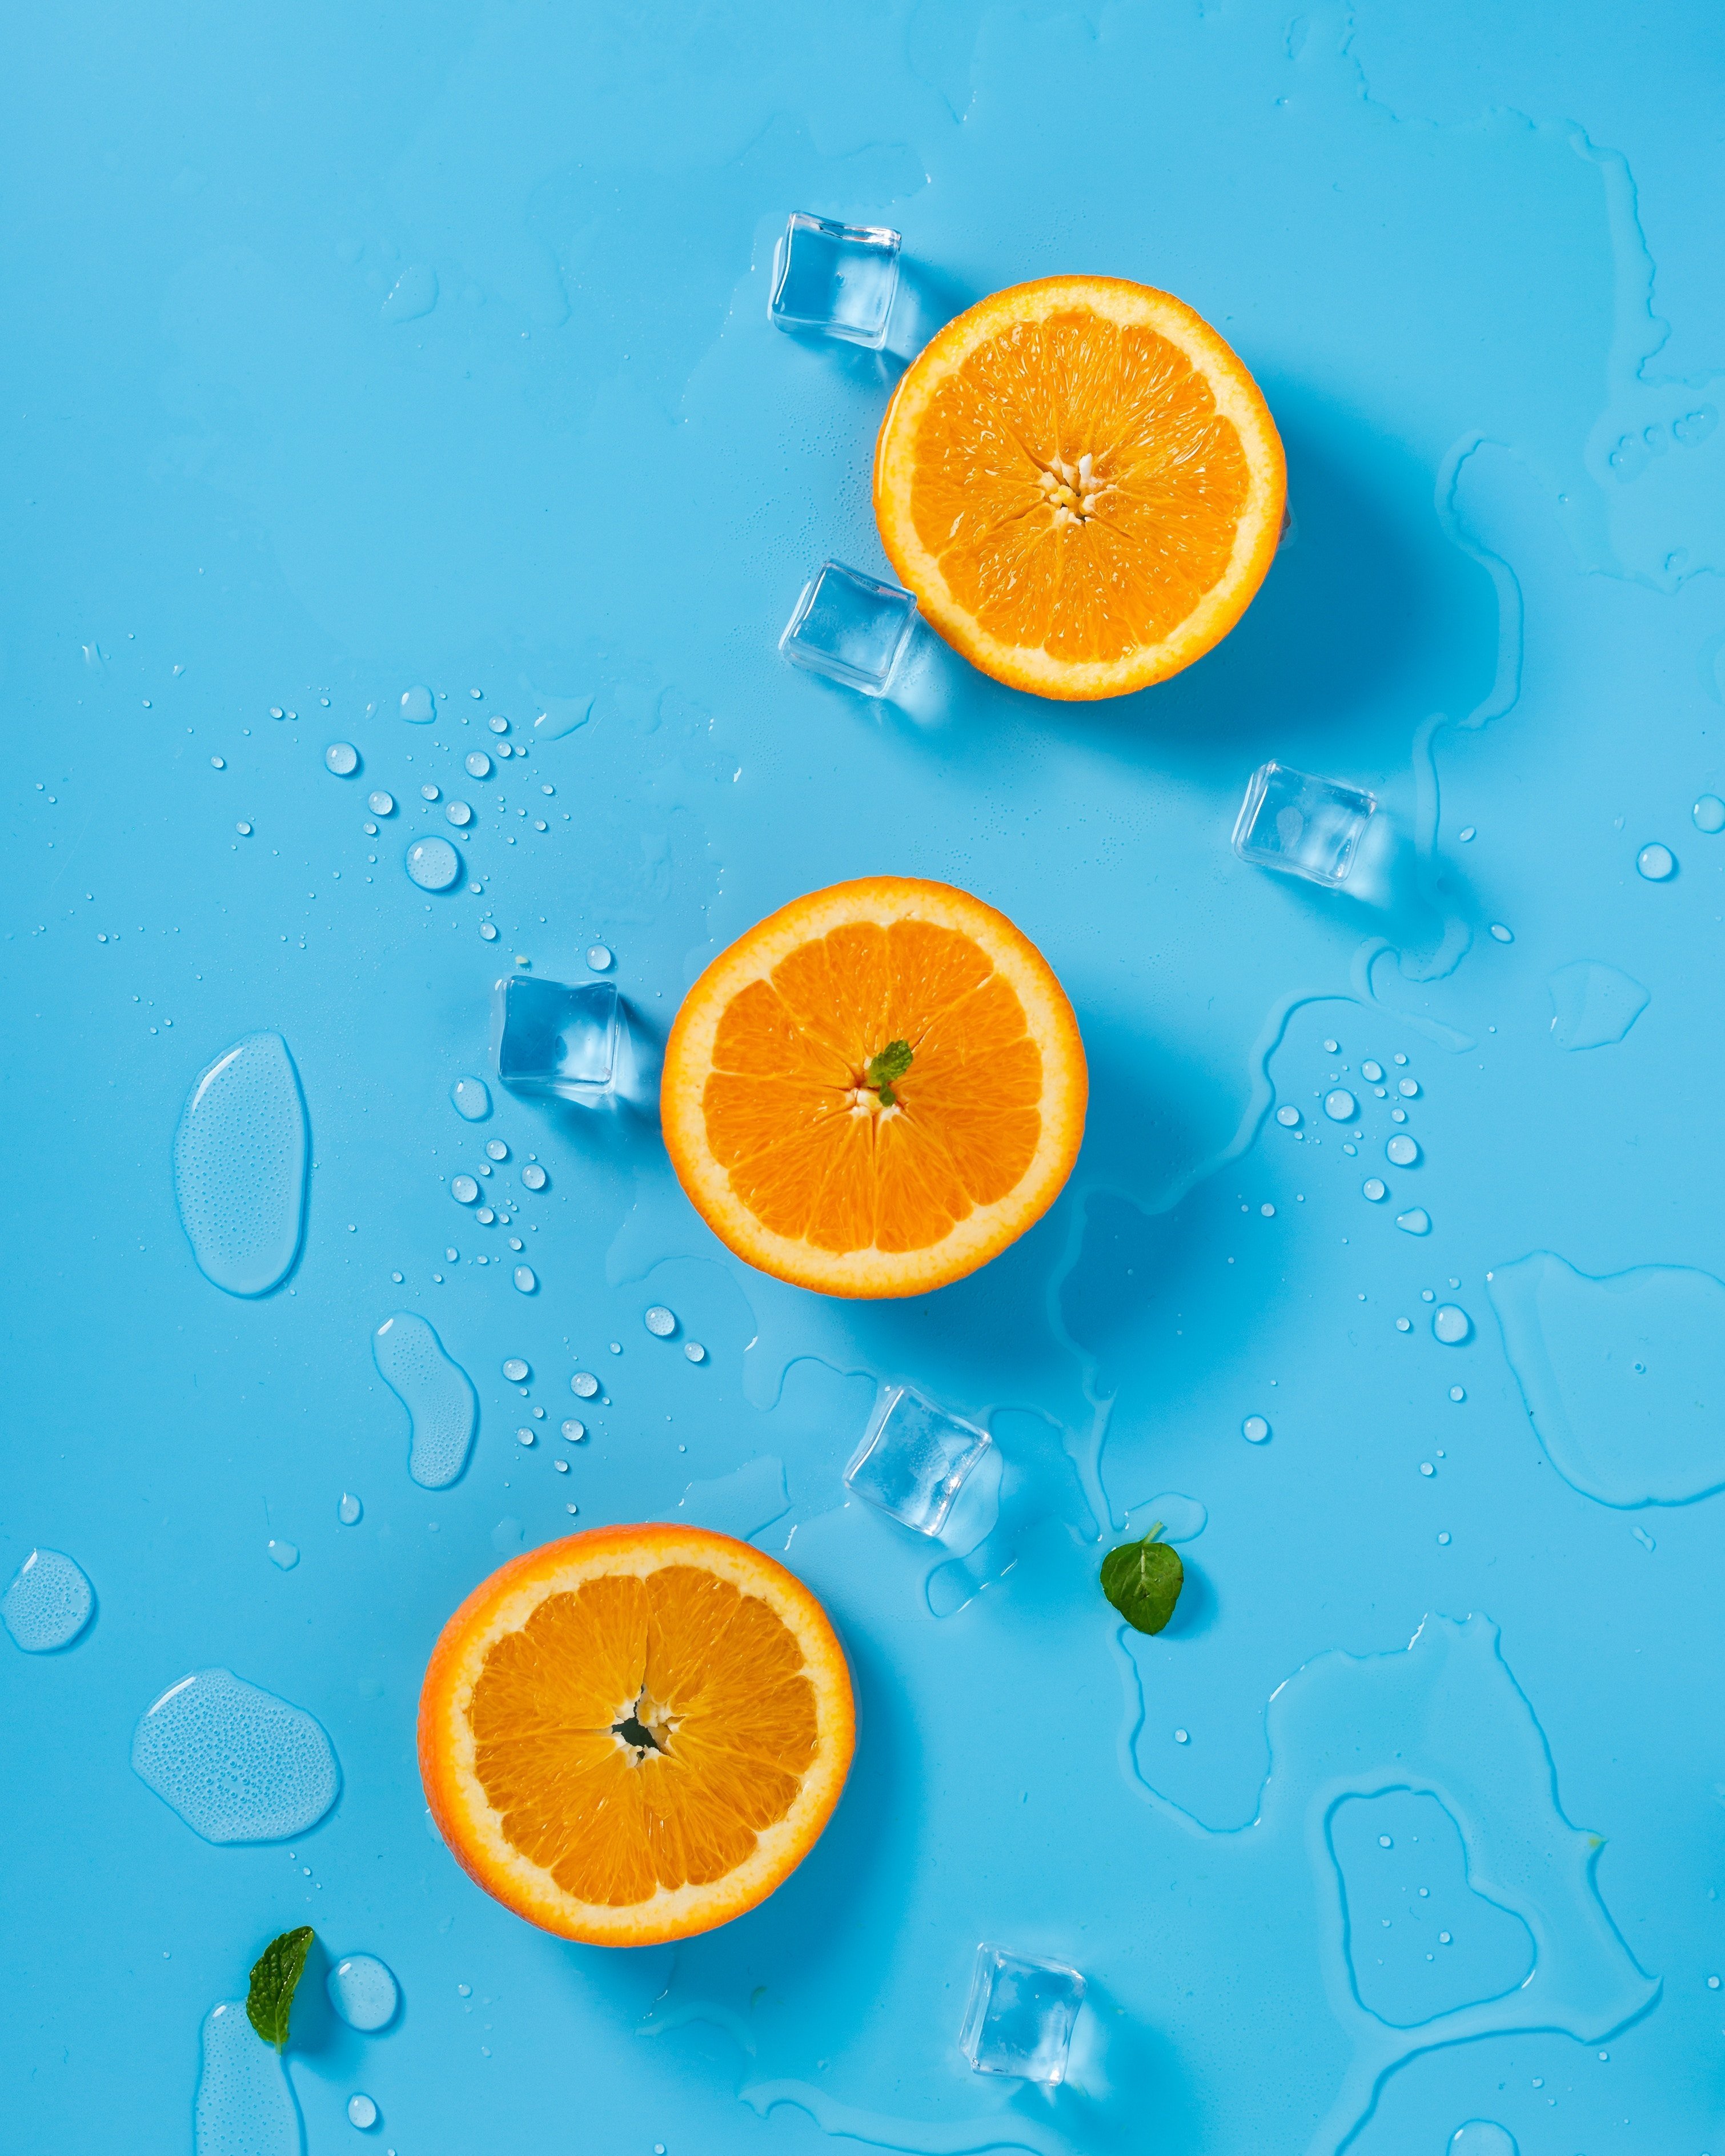
orange, citrus, mandarin orange, aqua, citric acid, fruit, juice, grapefruit, clementine, tangerine, lemon lime, tangelo, vegetarian food, illustration, liquid, bitter orange, plant, food, valencia orange, rangpur, lime, drink, orange juice, lemon, still life photography